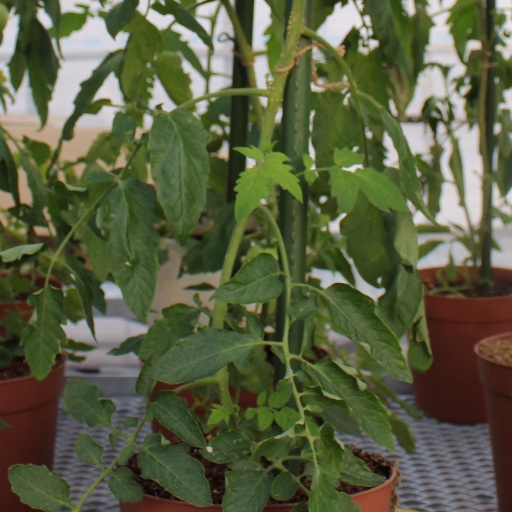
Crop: tomato